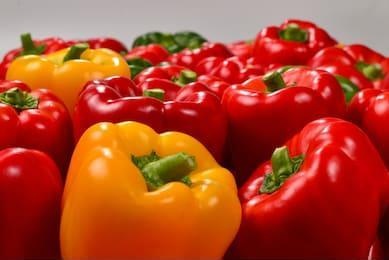
Label: capsicum